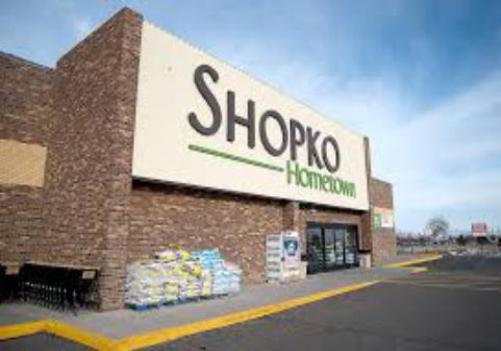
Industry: Others